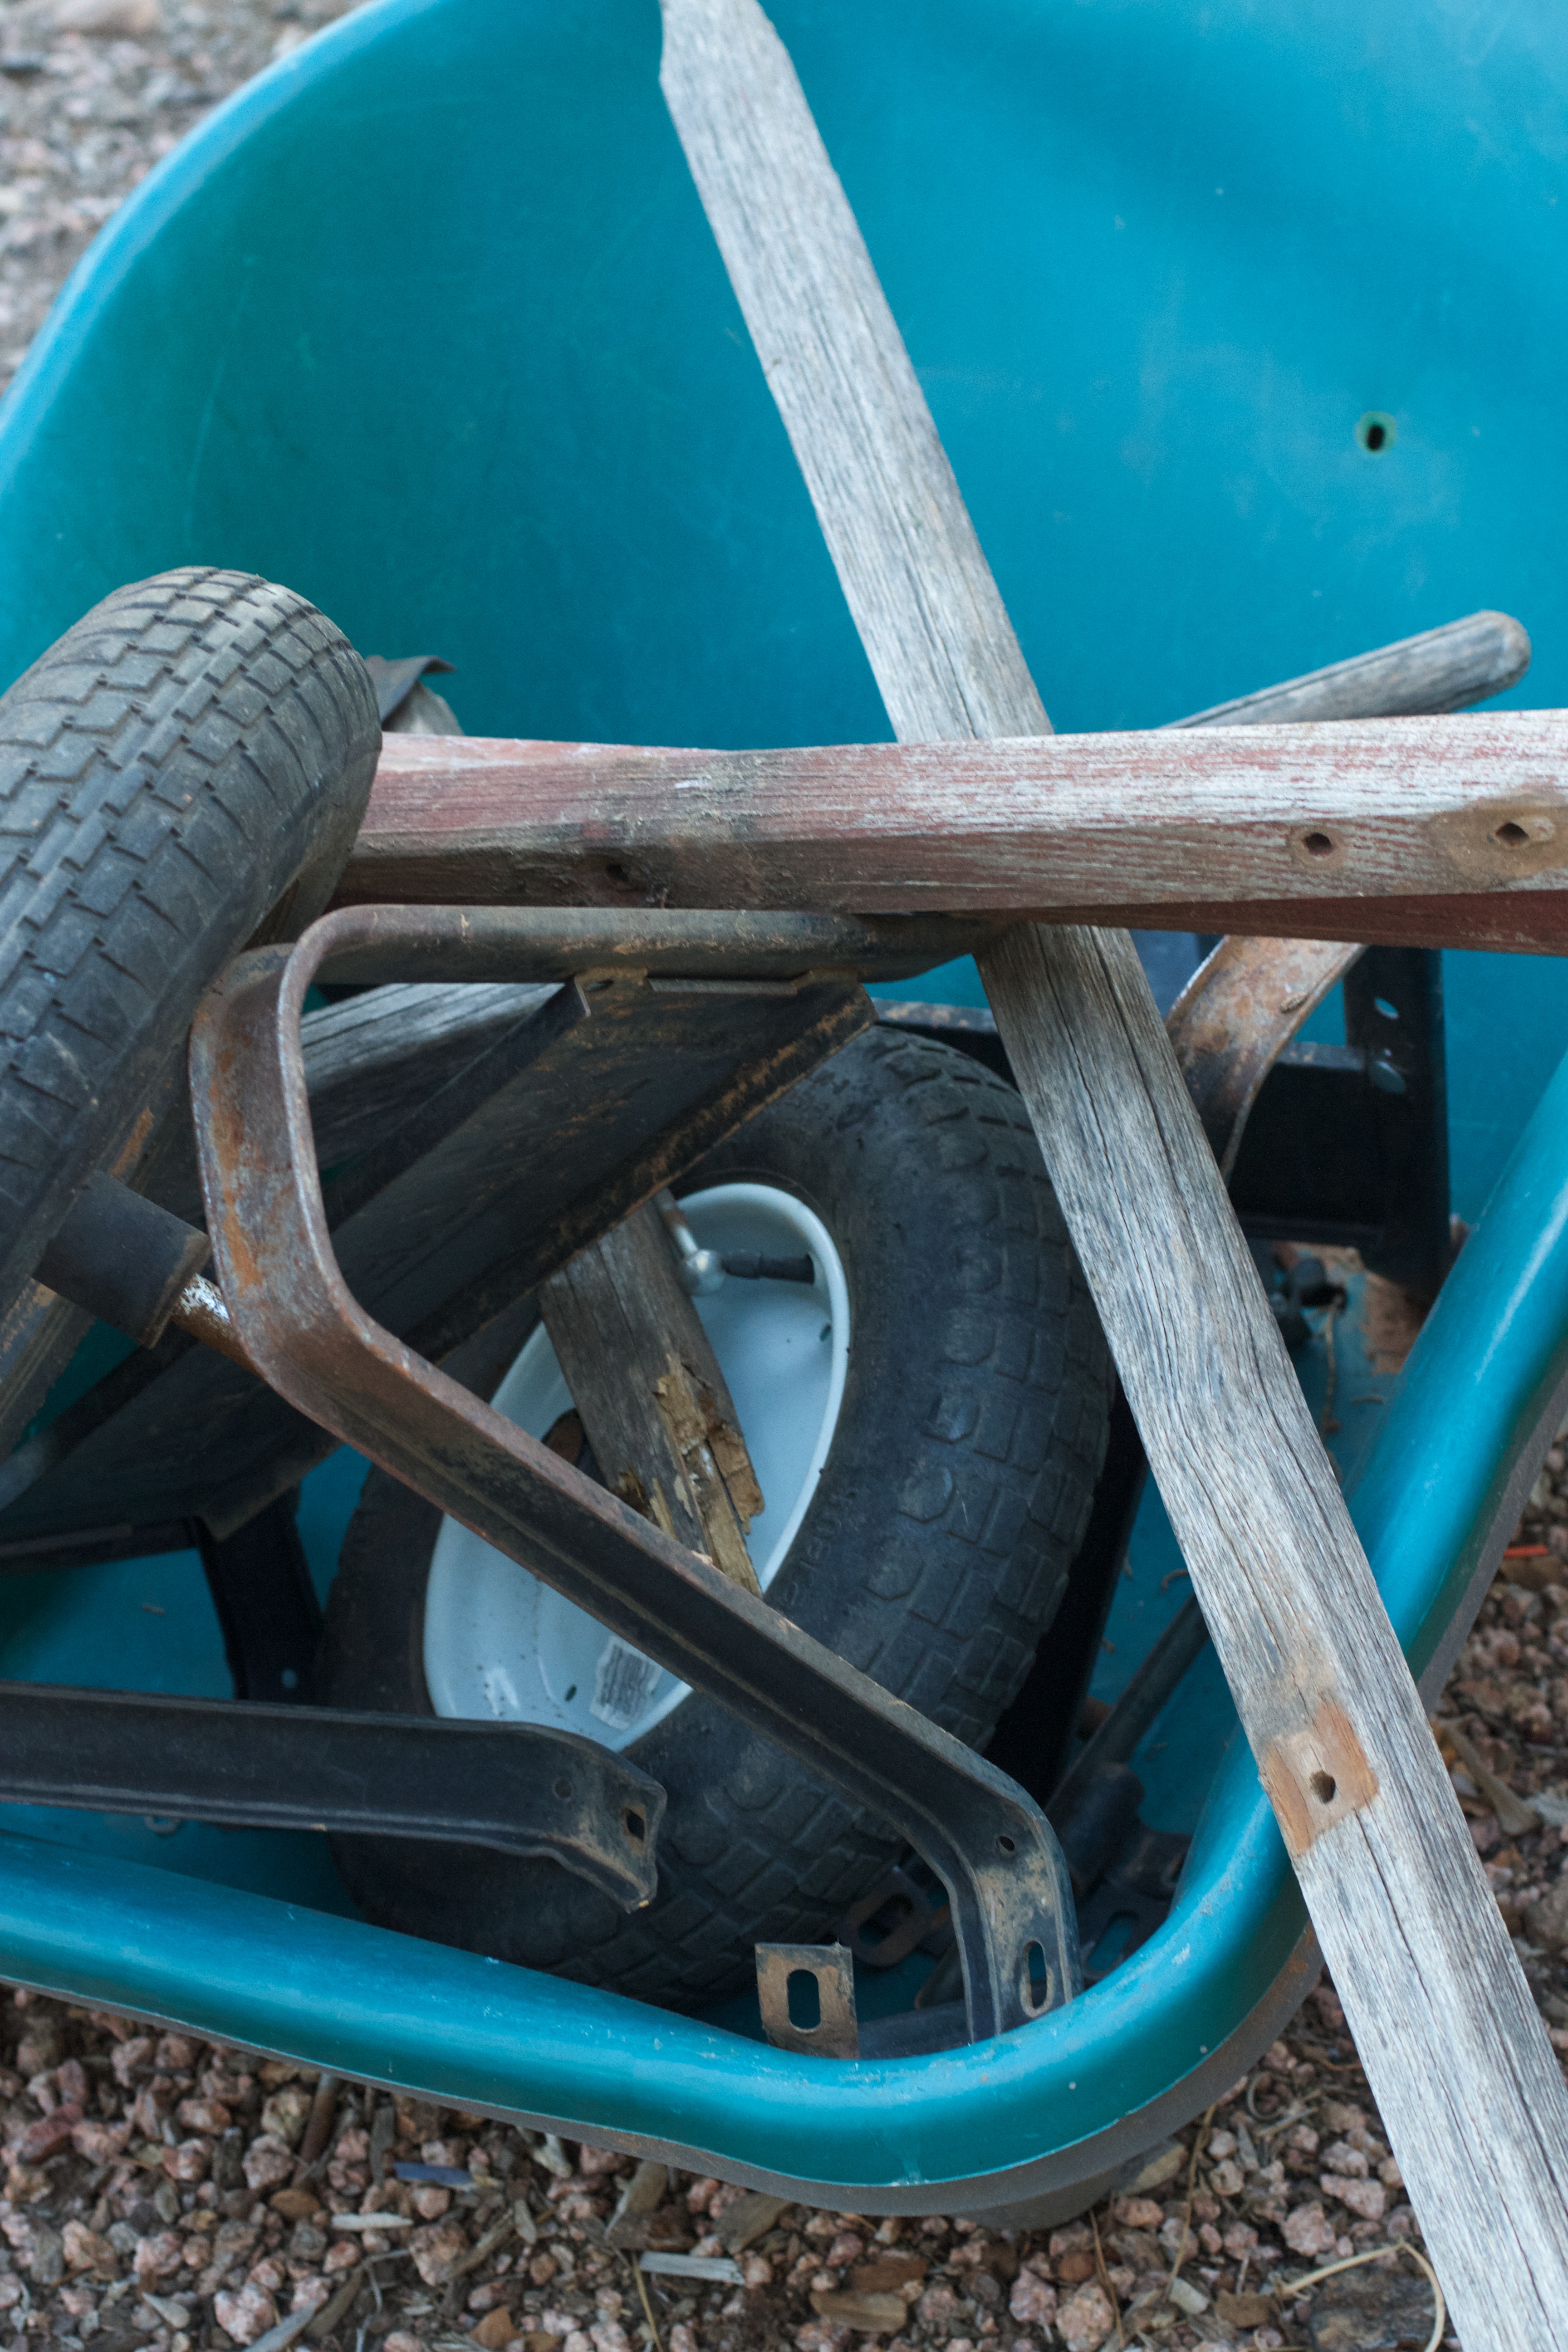
wheel, green, vehicle, blue